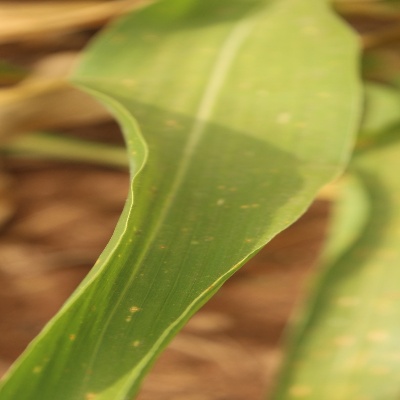
Crop: Maize
Condition: leaf spot